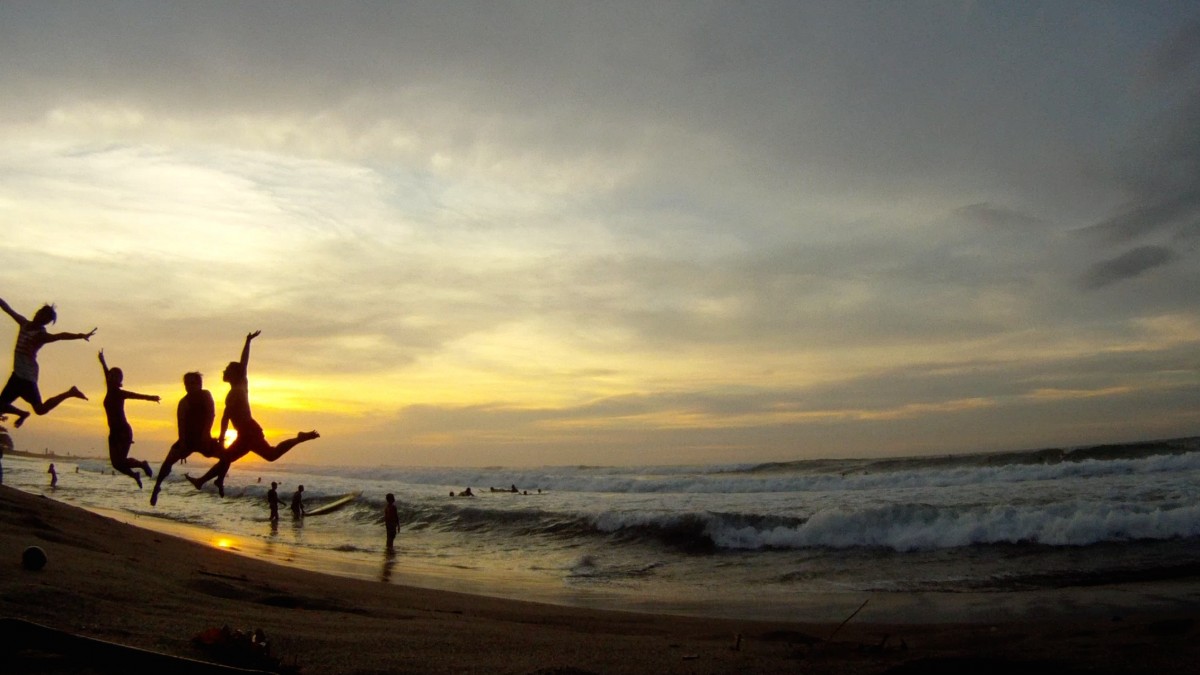
Tags: sea, coast, sand, ocean, horizon, cloud, sky, sun, sunrise, sunset, sunlight, morning, shore, dawn, dusk, evening, body of water